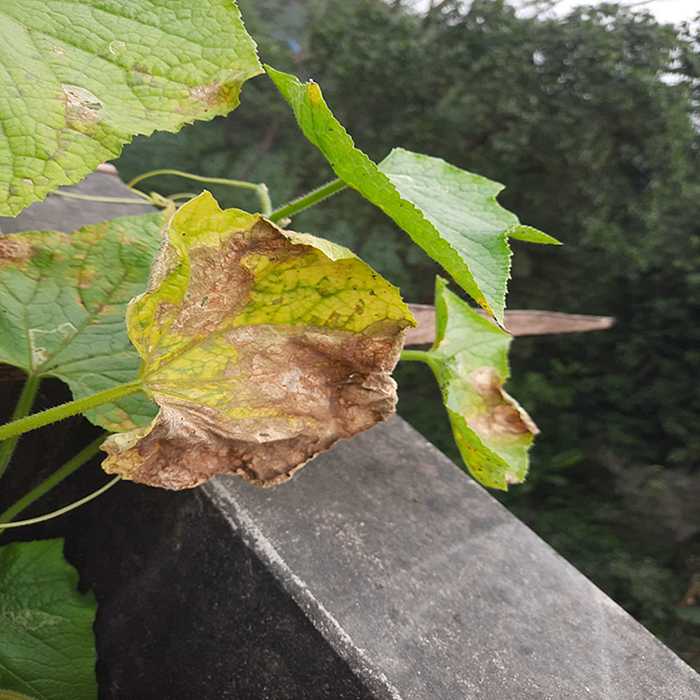
Plant: Cucumber
Label: Anthracnose lesions